Barclays Bank, Saffron Walden

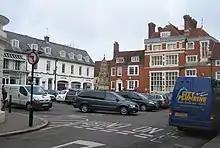
Gibson's bank, Market Place, Saffron Walden

Barclays Bank, Market Place, Saffron Walden, Essex, England has been designated a Grade II* listed building by Historic England.